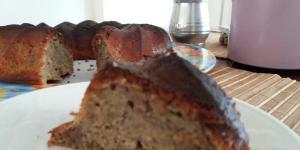
queque de banana y nueces